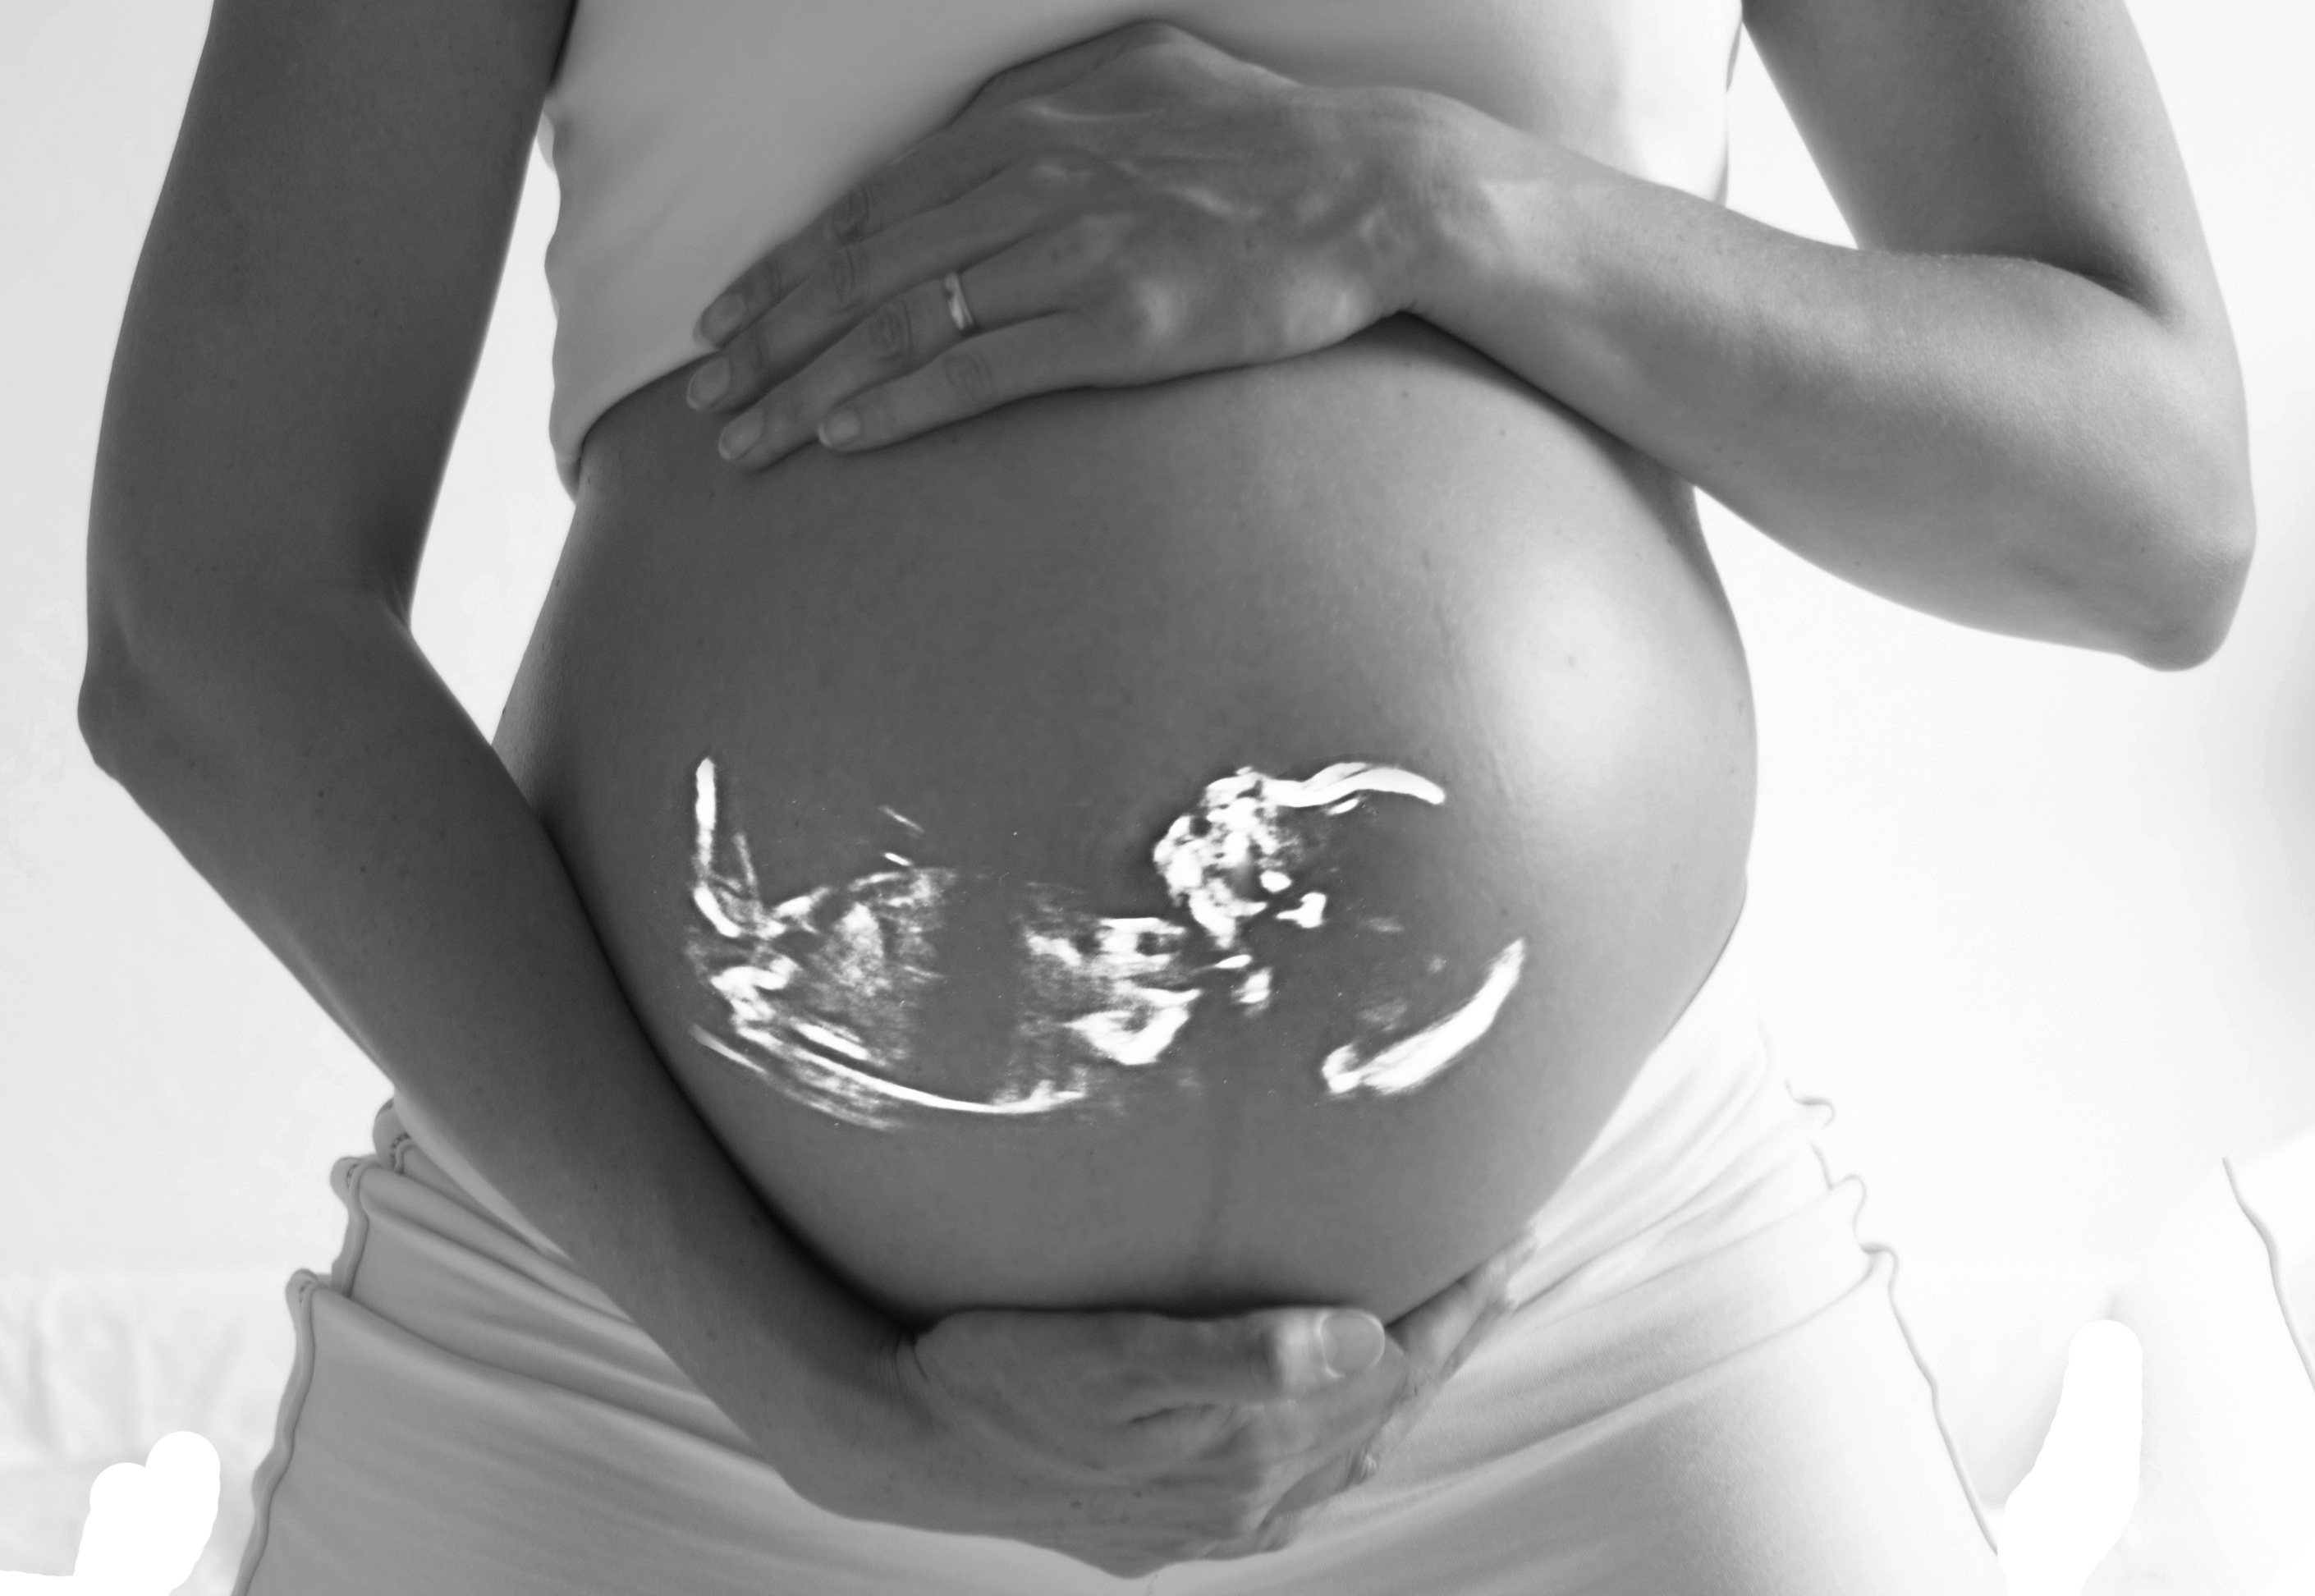
hand, person, black and white, woman, white, photography, finger, black, monochrome, arm, baby, chest, pregnancy, human body, ultrasound, family, mother, back, head, pregnant, belly, organ, expecting, emotion, echo, photo shoot, fetus, sense, monochrome photography, human action